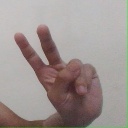
अक्षर: ऐ